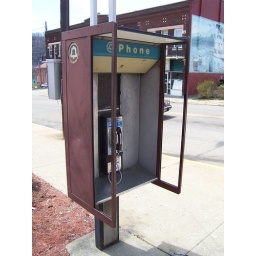
A somewhat large pay phone structure with brown siding. Located in East Liverpool, Ohio.